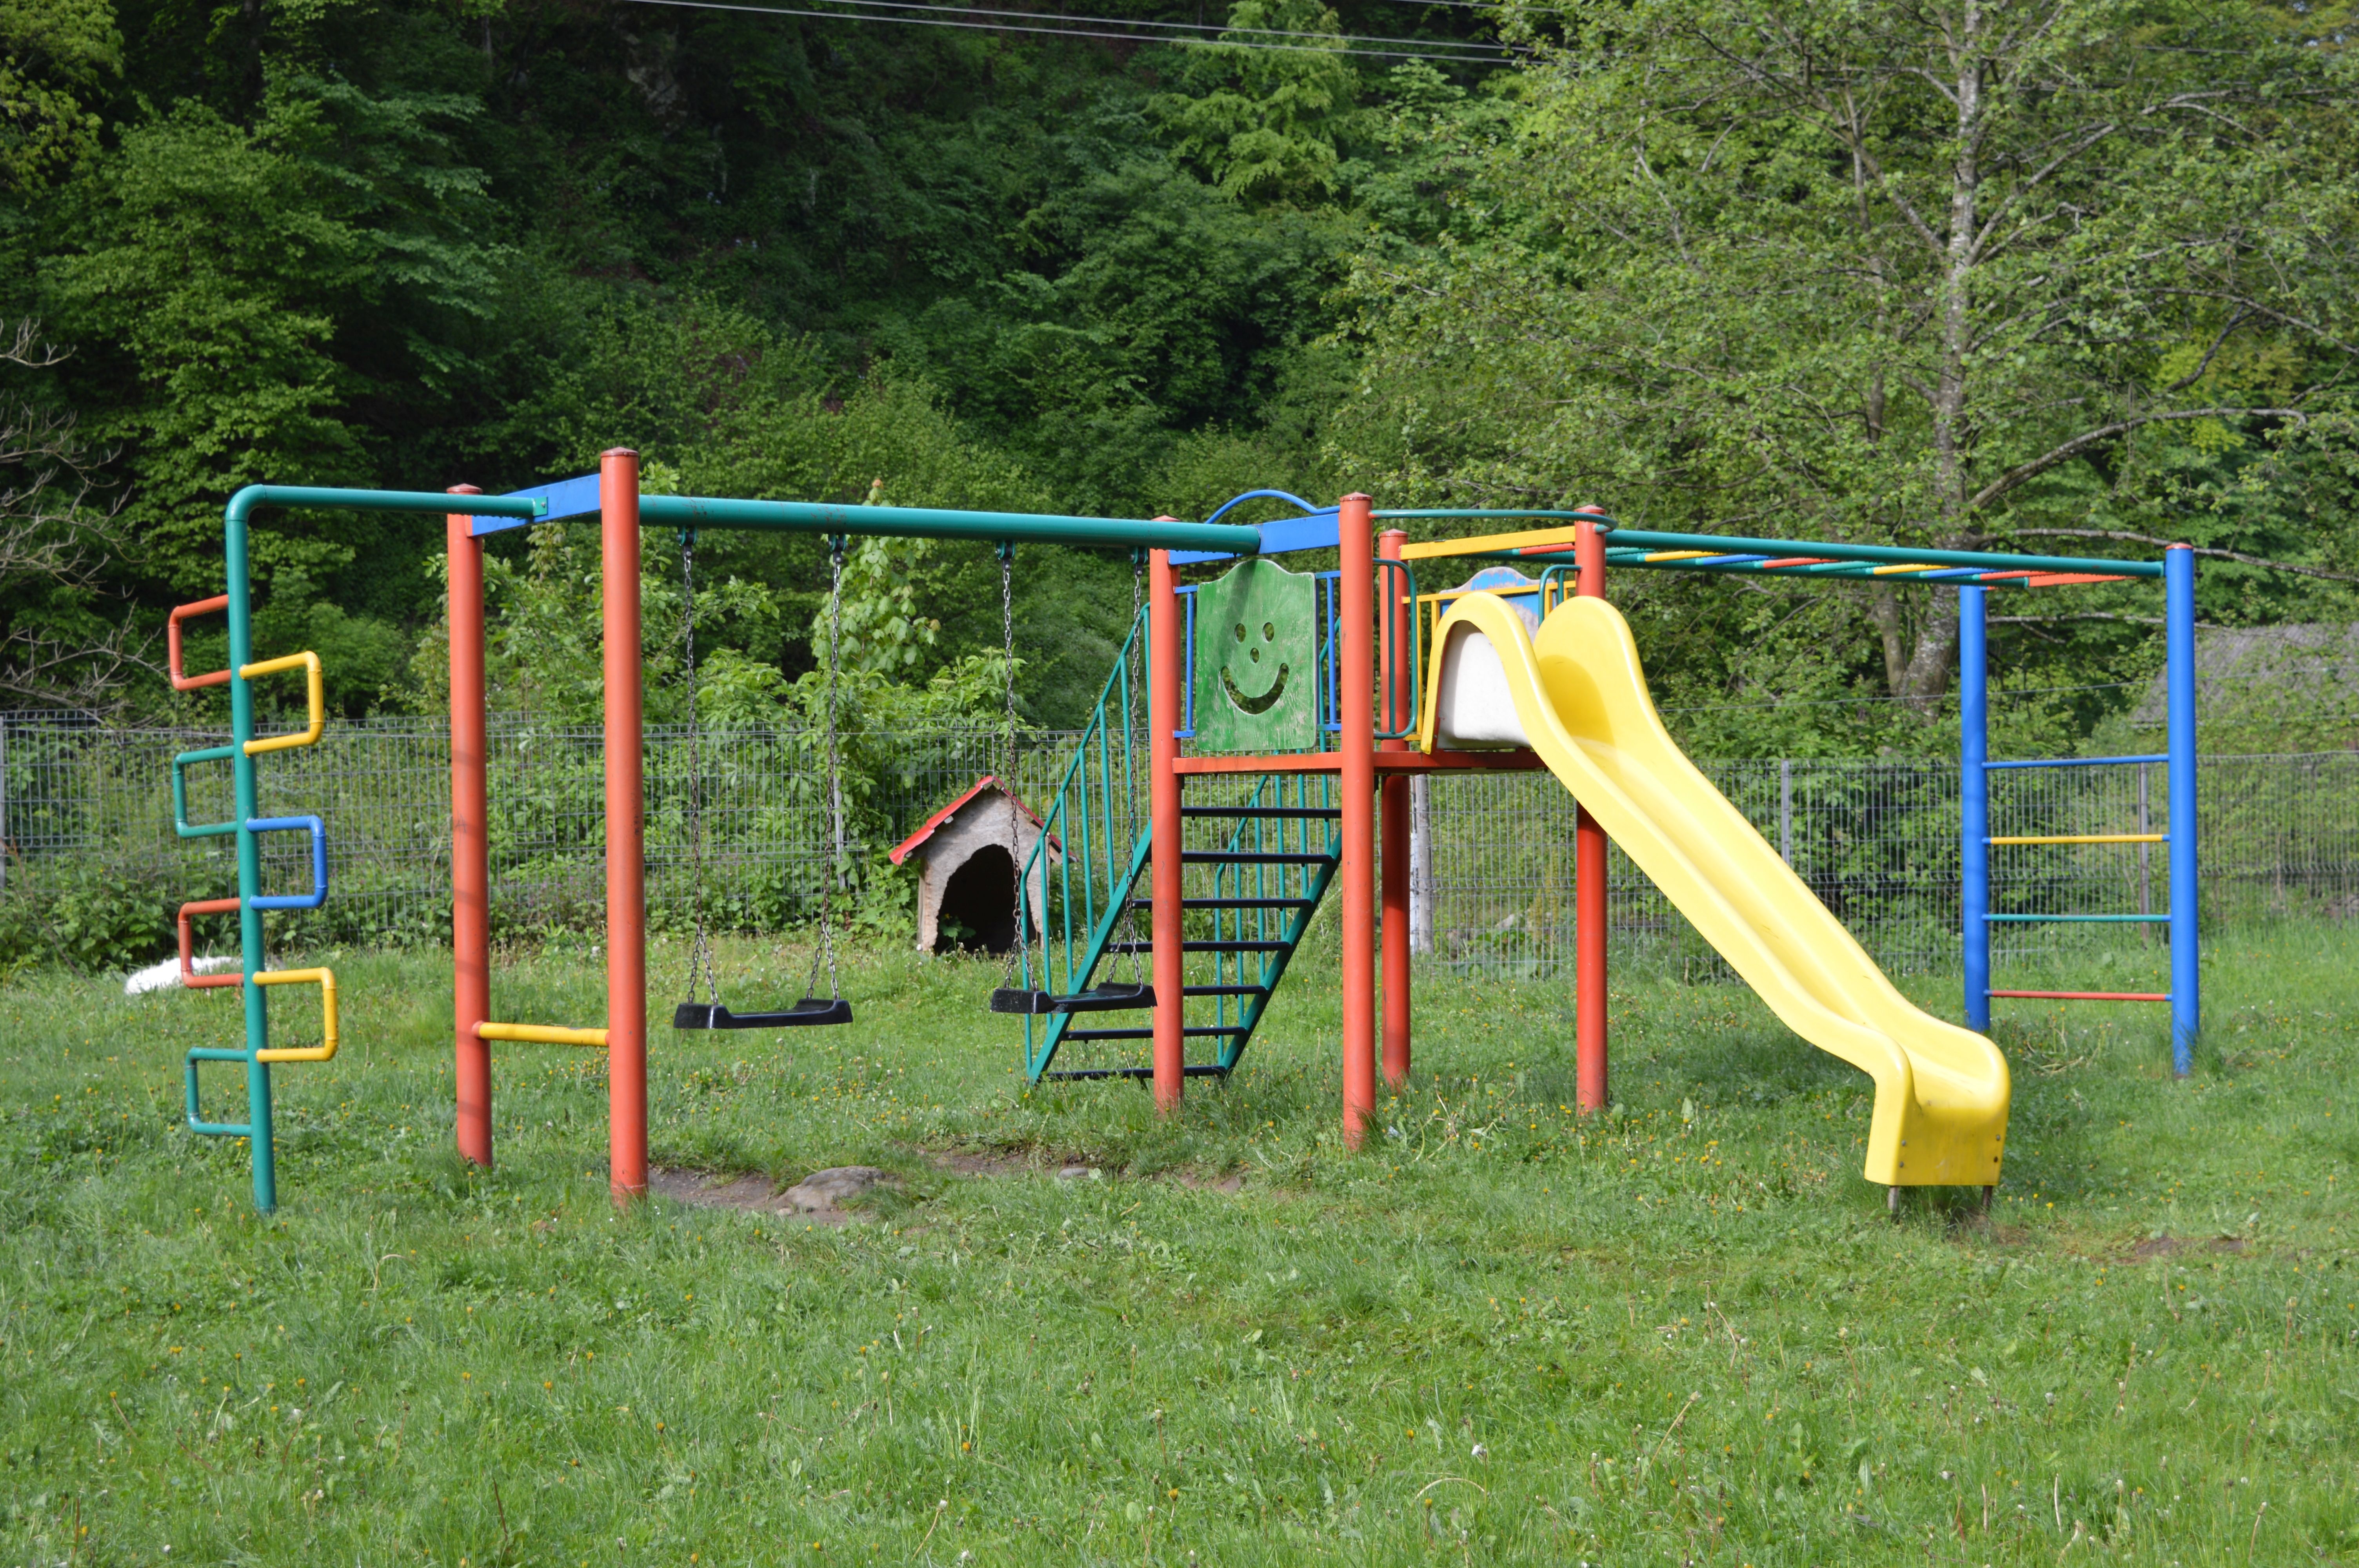
nature, play, city, recreation, green, backyard, public space, playground, slide, outdoor recreation, human settlement, outdoor play equipment, playground slide